Gymnasium (Germany)

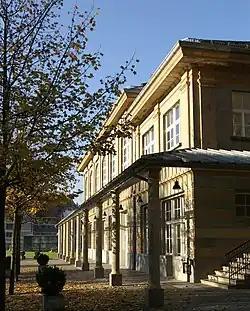
Stella Matutina in Feldkirch

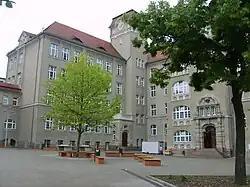
The Georg-Cantor-Gymnasium is an all-day school founded in 1989.

Generally, gymnasia have no school uniforms or official dress codes. However, students may be expected to dress modestly and tastefully. Some gymnasia offer branded shirts, but students are allowed to choose whether or not to wear them. For specific school events (like the Abitur ball) students attending them may be expected to wear formal dress, usually consisting of dresses for women and blazer and tie for men, but even this is no longer the case for every gymnasium.